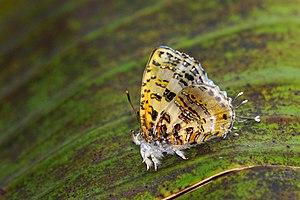
Catapaecilma est un genre de lépidoptères asiatiques de la famille des Lycaenidae, de la sous-famille des Theclinae et de la tribu des Catapaecilmatini.
Les Catapaecilmatini sont une tribu de lépidoptères asiatiques de la famille des Lycaenidae et de la sous-famille des Theclinae.